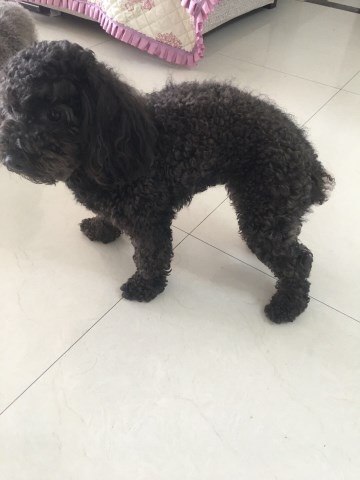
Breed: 2925-n000114-toy_poodle